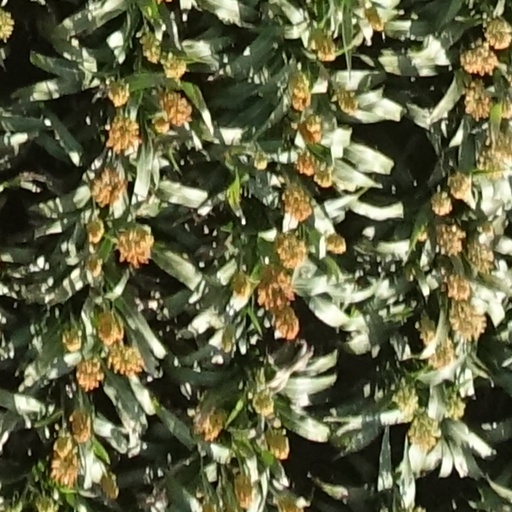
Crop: sorghum